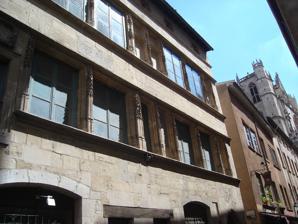
Building: Maison du Chamarier
Country: France
Year built: 1498
Maison du Chamarier General information Architectural style Renaissance Location 5th arrondissement of Lyon , Lyon , France Coordinates 45°45′42″N 4°49′38″E / 45.76167°N 4.82722°E / 45.76167; 4.82722 Completed 1498 The Maison du Chamarier , also known as Hôtel d'Estaing , is a house at 37 rue Saint-Jean in the 5th arrondissement of Lyon , at the corner of Rue de la Bombarde. It was built in 1498 but the ancient ruins are from the thirteenth century. From Latin cameriarus , the word "Chamarier" means the superintendent of the finances of the bishop of the Lyon Cathedral . He also owns the keys to the gates of the enclosure canonical. From the fifteenth century, he gathered the taxes collected during the fairs. History and architecture In the thirteenth century, the first house was built inside the cloister of St. John, just on the wall built during the episcopate of Guichard de Pontigny between 1165 and 1180. Redesigned in the fourteenth - fifteenth centuries, this building was rebuilt in the sixteenth century by François d'Estaing . The wells in the yard is attributed to Philibert de L'Orme. The Marquise de Sévigné lived here when she was in Lyon. In the nineteenth century, the house was converted into apartments. As all of Saint Jean quarter, it starts to deteriorate gradually. On 15 September 1943, the building was classified monument historique . It has subsequently been renovated under the leadership of the association "Renaissance du Vieux Lyon" and after the decision of Denis Trouxe, then deputy mayor under the tenure of Mayor Raymond Barre . It was the first Renaissance styled home of the quarter. The Gothic styled spiral staircase has a large size and ornamentation. The entrance to the tower where the stairway is part, is surmounted by a canopy adorned with a pinnacle turrets similar to those entries of Gothic churches. References